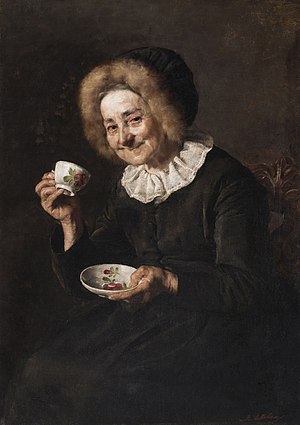
Kaffe / Kaffe i Danmark
Kaffedrikkersken, oliemaleri af Ivana Kobilca (1888).
Kaffe er en betegnelse for både den drik, der laves ved at blande tørrede, ristede og malede kaffebønner med varmt vand, og kaffetræet, som disse bær gror på. Kaffedrikken laves ved at udtrække det afhængighedsskabende og fysisk og psykisk virksomme stof koffein og en lang række af andre vandopløselige stoffer og æteriske olier fra kaffebønnerne i varmt vand.